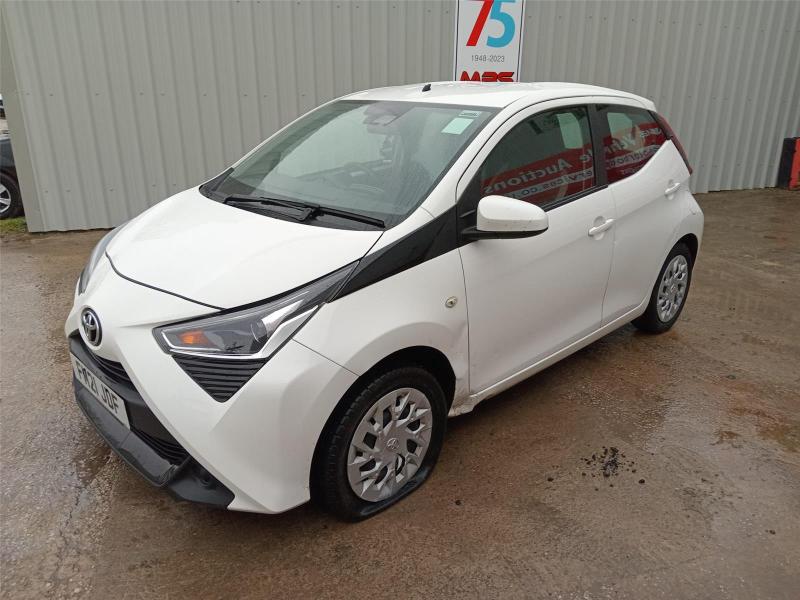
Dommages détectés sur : aile avant gauche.
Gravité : mineur